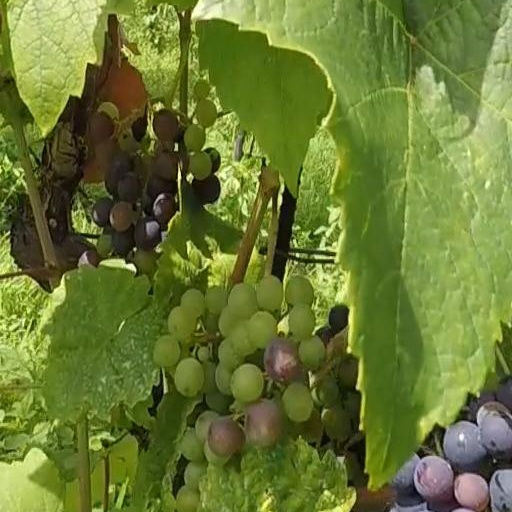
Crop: grape